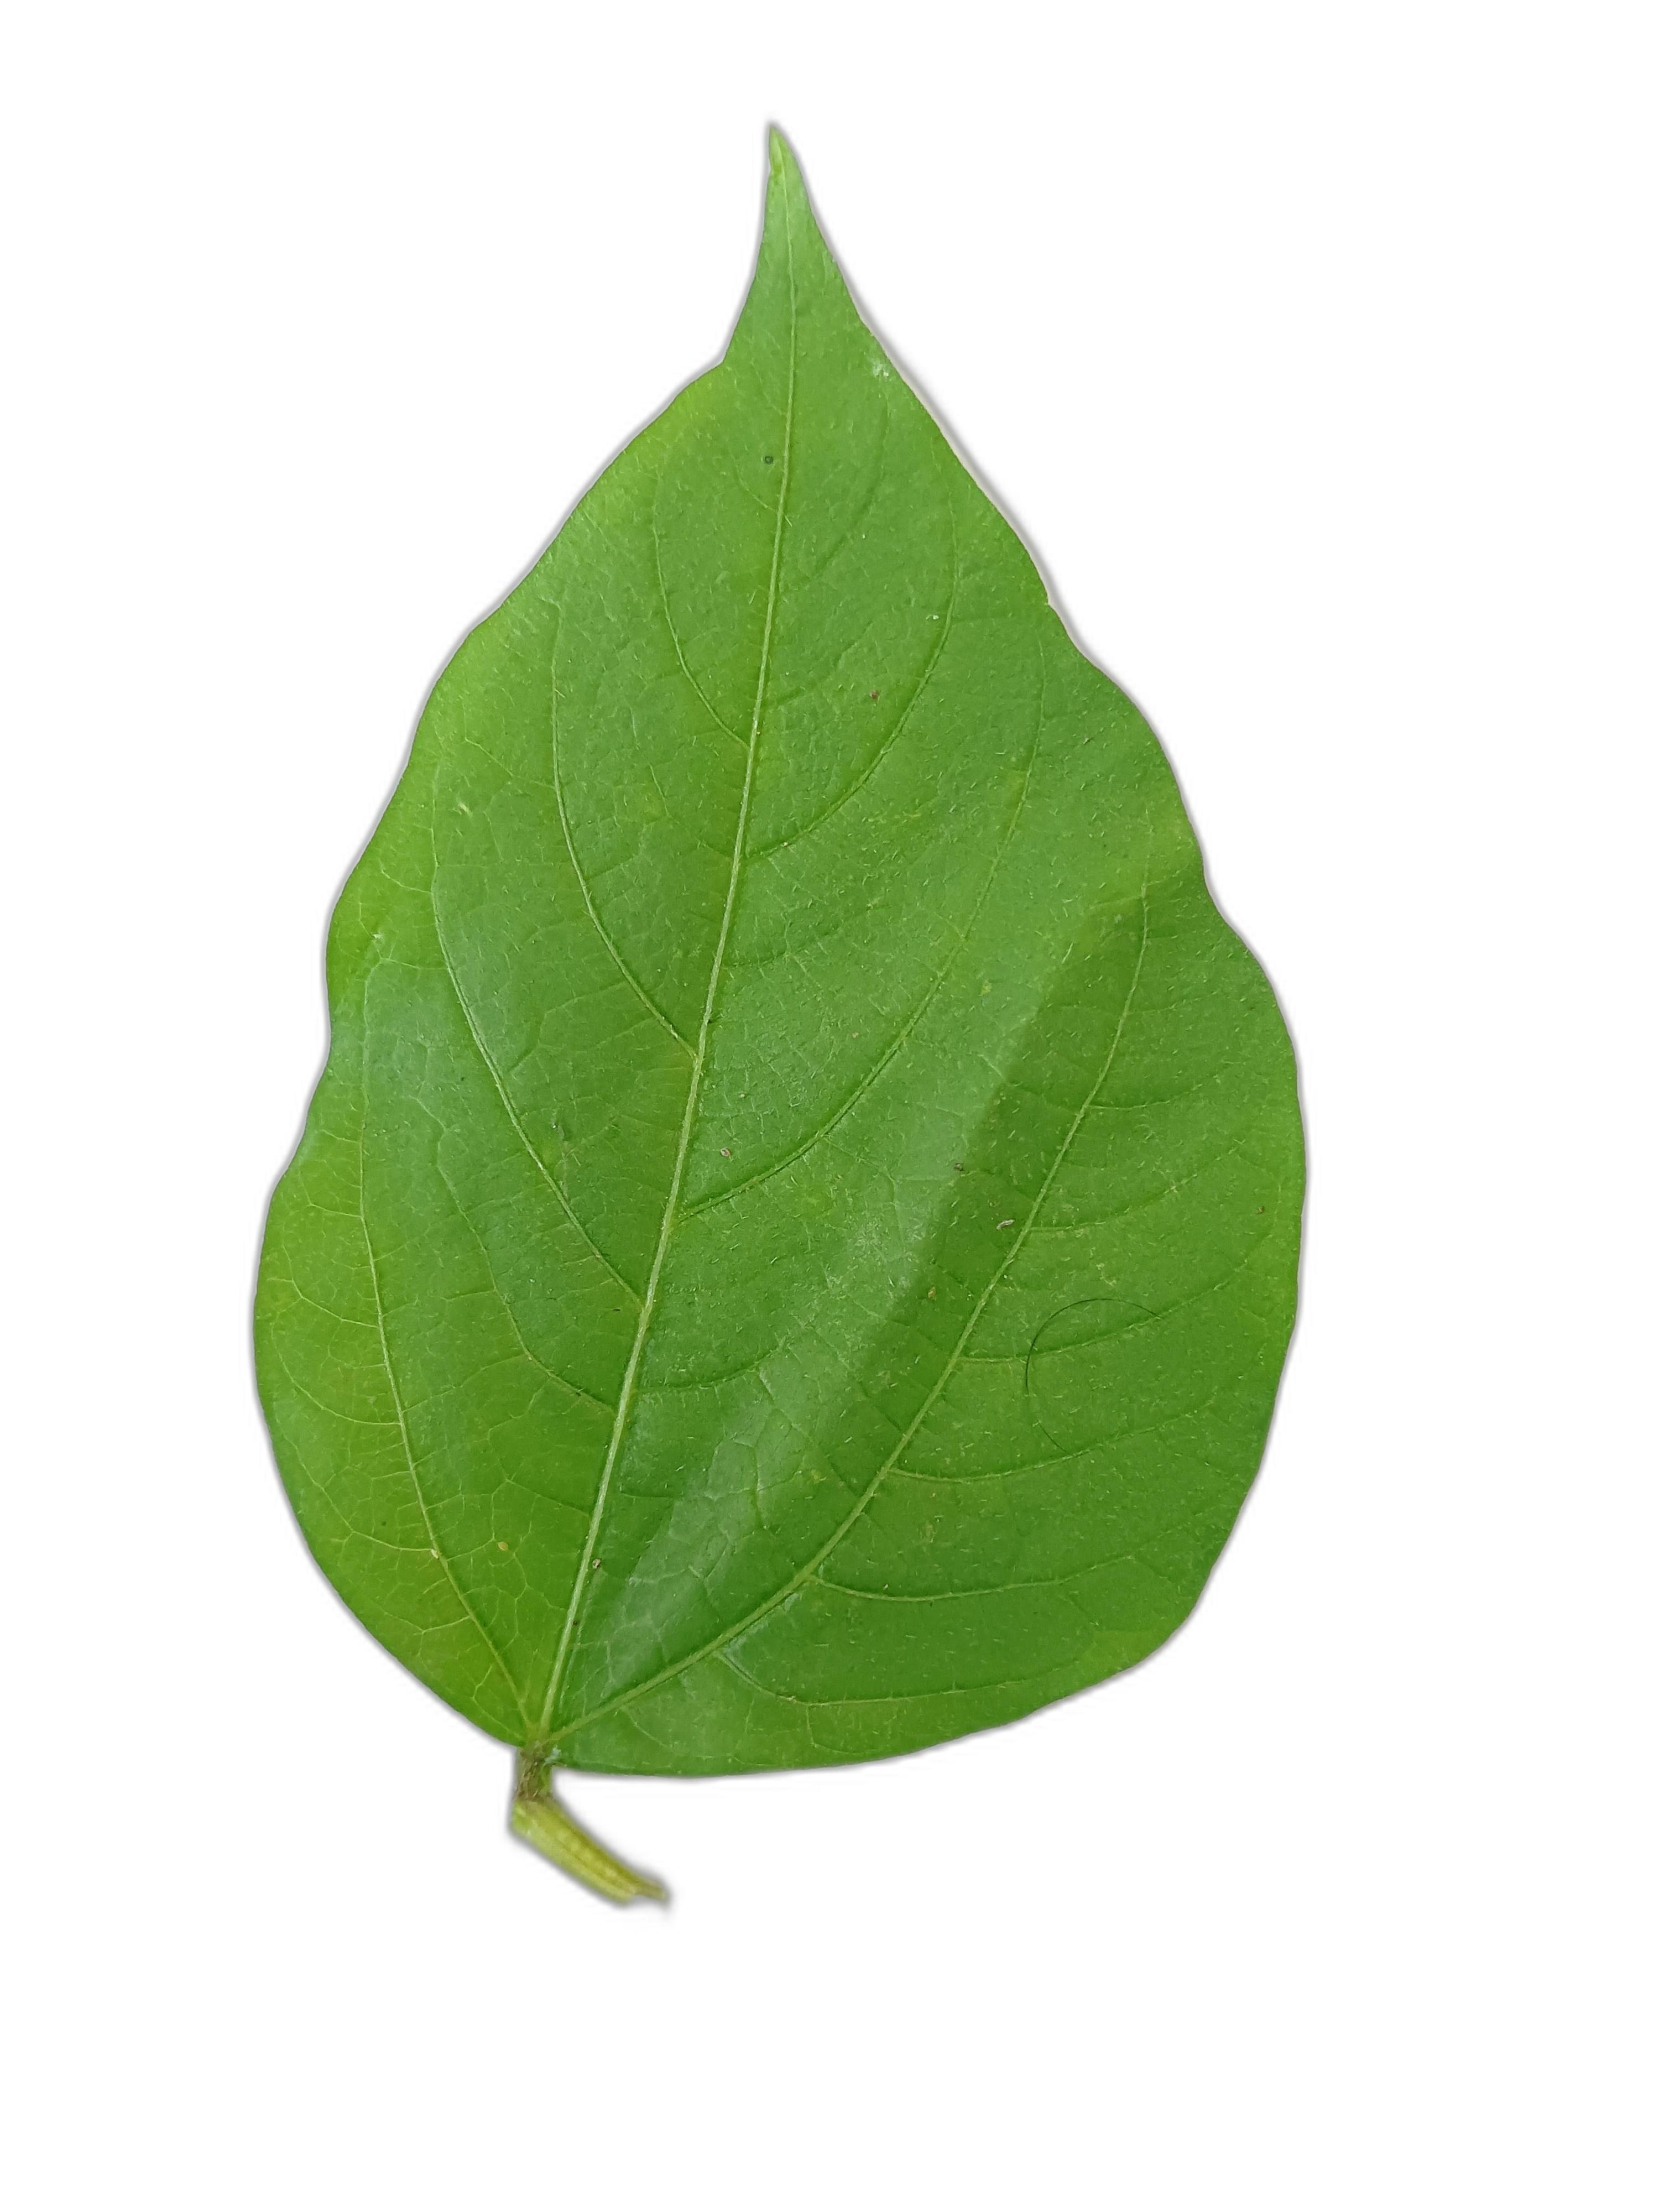
Label: Healthy